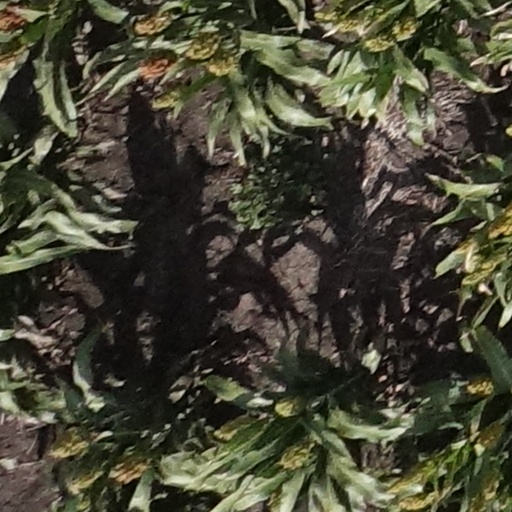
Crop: sorghum